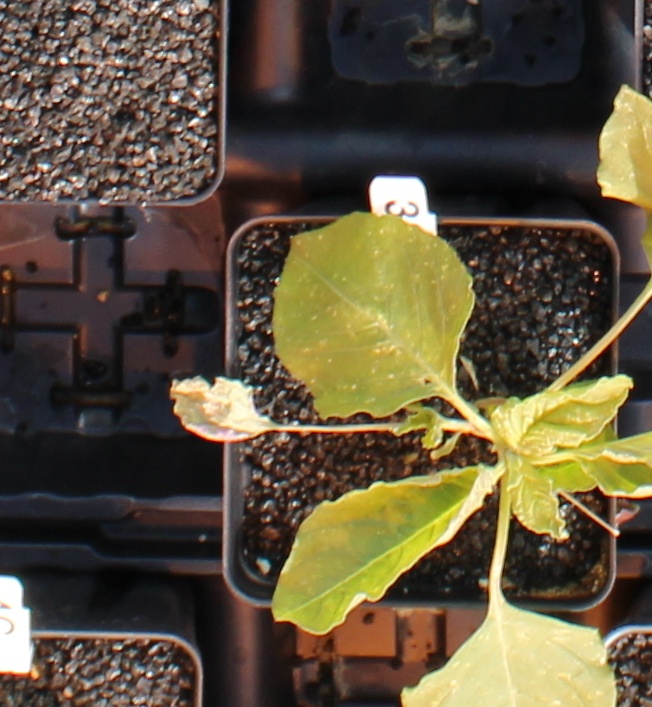
Label: Redroot Pigweed